Lilford Hall

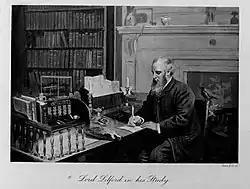
Thomas Powys, 4th Baron Lilford, in the Library at Lilford Hall

The significance of the house is enhanced by its association with firstly Thomas Powys who was created 1st Baron Lilford in acknowledgement of his role as a politician between 1774 and 1794, secondly the 3rd Baron Lilford who was a Lord of the Bedchamber to King William IV from 1831 to 1837 and then Lord-in-Waiting (government whip in the House of Lords) in the Whig administration of the 2nd Viscount Melbourne from 1837 to 1841, and finally through the association of the parkland with ornithological pursuits, particularly those of the 4th Baron Lilford.